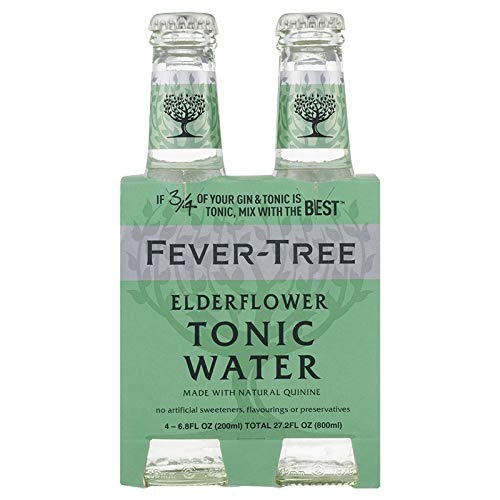
Item Name: Fever Tree Tonic Water Elderflower 6.8 ounces, 4 ct (Pack of 4)
Value: 4.0
Unit: Count

Price: 5.99